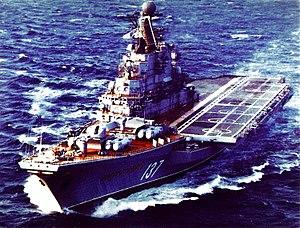
Les navires de la classe Kiev/Krechyet ou projet 1143 furent les premiers porte-aéronefs soviétiques en dehors des porte-hélicoptères de la classe Moskva. Cette classe est née du fait de l'annulation du Projet 1153 Orel, pour raisons budgétaires.
Voici la liste des porte-avions, porte-aéronefs et porte-hélicoptères construits dans le monde et classés par pays.
Le Novorossiisk est un porte-avions à propulsion classique en service dans la Marine soviétique, puis dans la Marine russe, entre 1982 et 1993. Il est le troisième porte-avions de la classe Kiev à avoir été construit. Il a été conçu pour mener des actions offensives comme un croiseur lance-missiles en utilisant principalement ses missiles longues montées, ainsi que pour venir en soutien de navires anti-sous-marins et mener des actions de surface avec son groupe aérien embarqué.